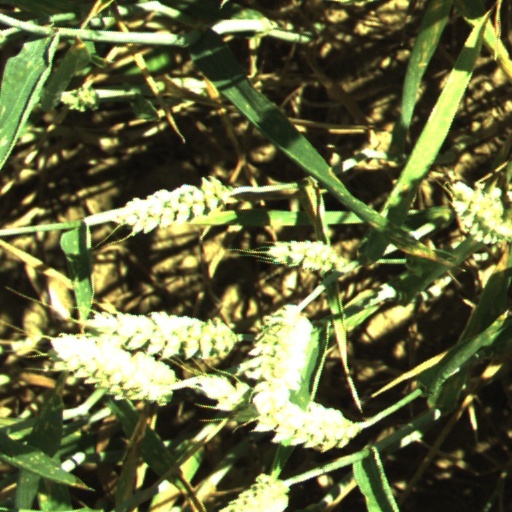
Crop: wheat